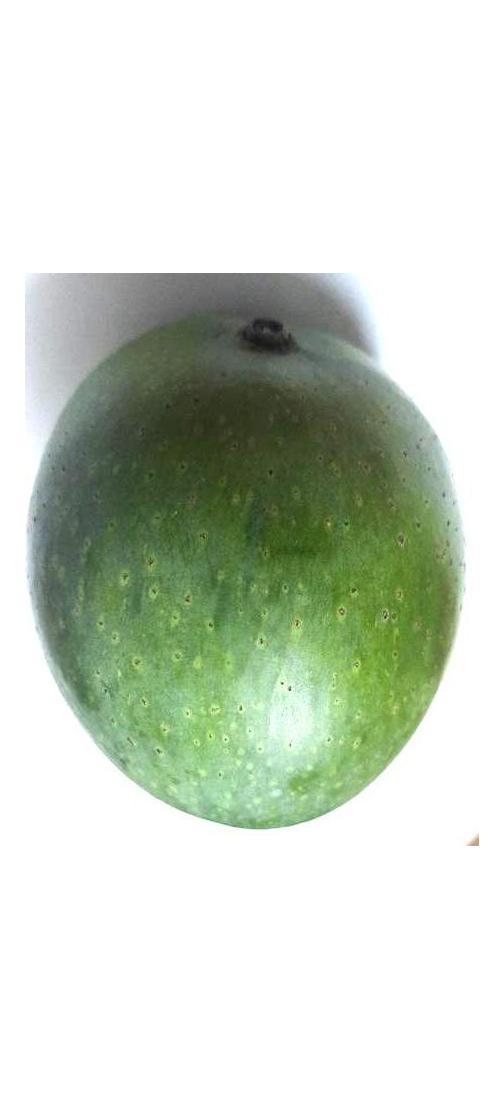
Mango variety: Ashshina Zhinuk